Pajtás

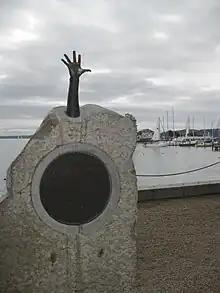
The Memorial of the 1954 accident in Balatonfüred (erected 1999)

Pajtás was a steam-powered passenger ship manufactured in 1918, by Schlick-Nicholson shipyard in Budapest. It was designed to carry passengers on the Danube, and its first name was ""2nd boat."" In 1945, during World War II she ran into an underwater mine in Budapest, and sank. After the end of the war, it was raised, and turned back to service.